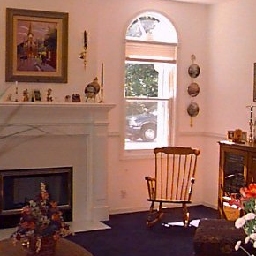
Room type: bedroom